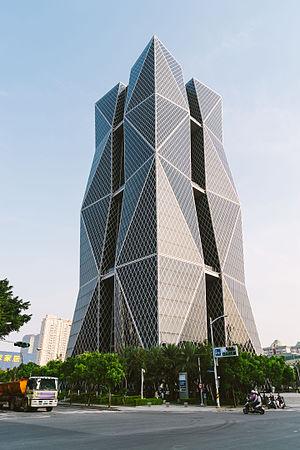
Voici une liste des plus hauts gratte-ciel de Kaohsiung la troisième plus grande ville de Taiwan. Depuis les années 1980, plus d'une centaine d'immeubles de 100 mètres de hauteur et plus y ont été construits, quasiment tous depuis les années 1990 en lien avec la croissance économique très importante de la ville.
Le China Steel Corporation Headquarters appelé aussi, CSC Headquarters, est un gratte-ciel de 135 mètres de hauteur construit de 2008 à 2012 à Kaohsiung dans le sud de l'ile de Taïwan. Il abrite des locaux de la société China Steel qui est le propriétaire du bâtiment.